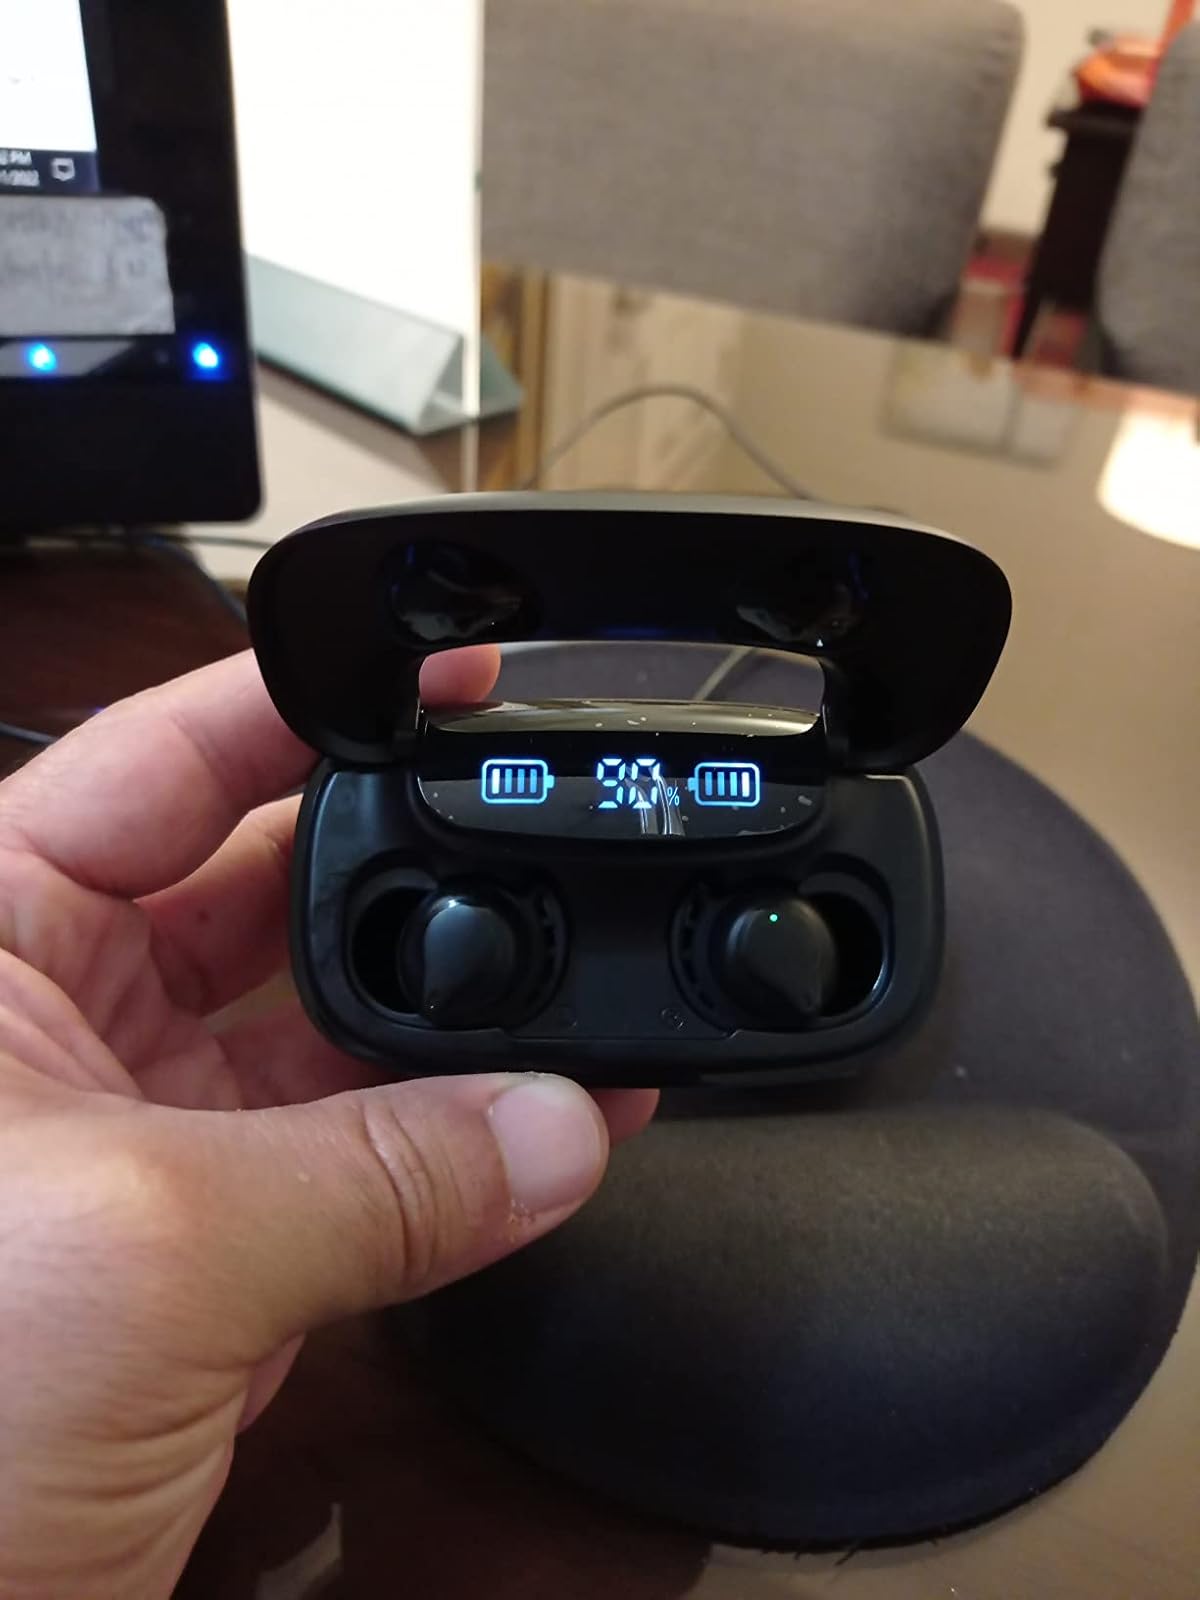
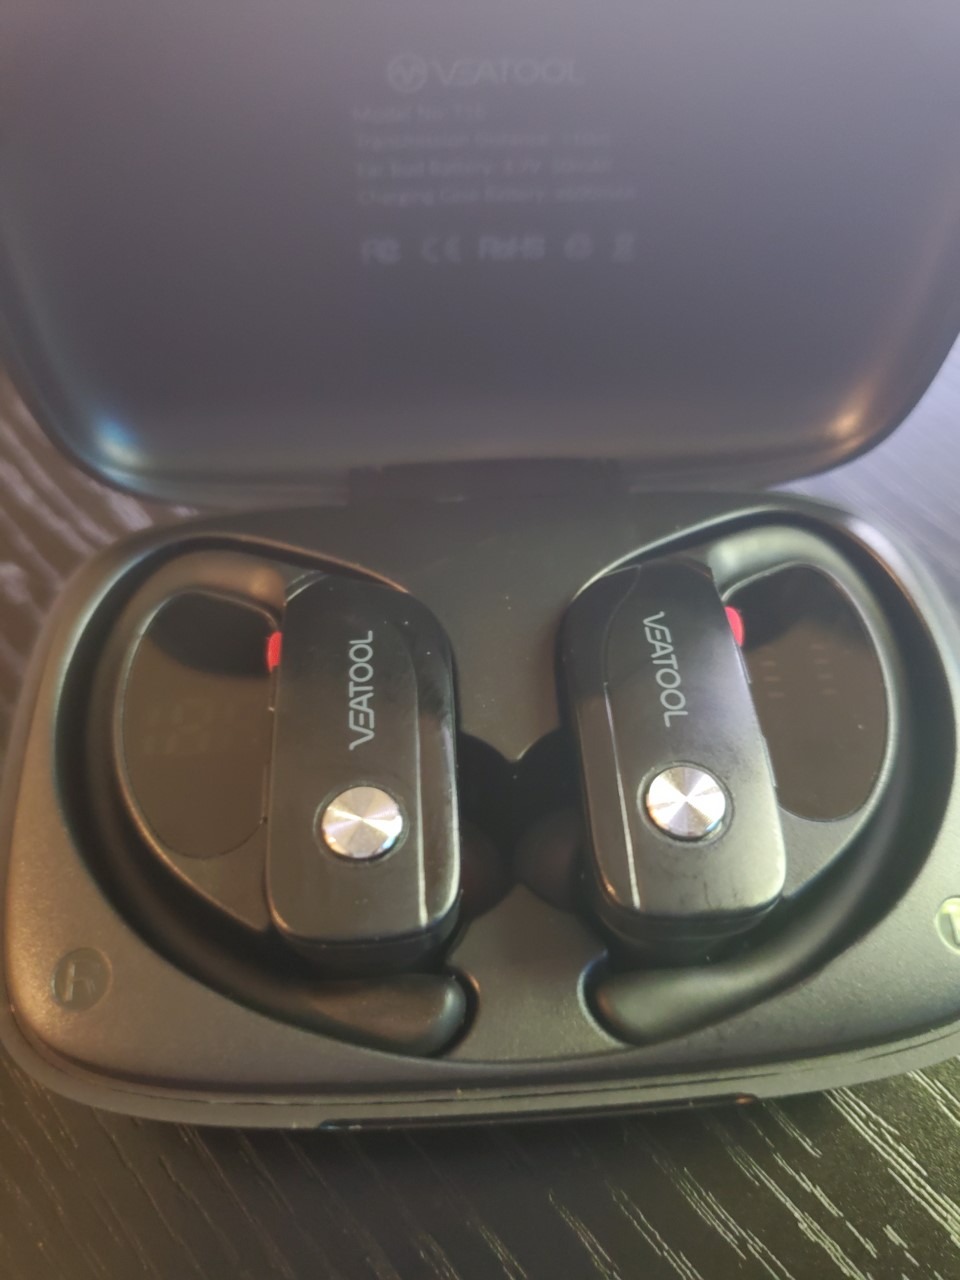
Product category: earbuds
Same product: no